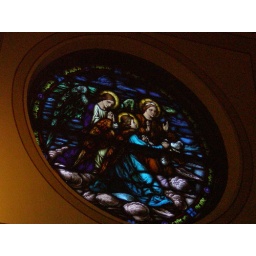
Stained glass window over left side of old altar, St. Mary's Church